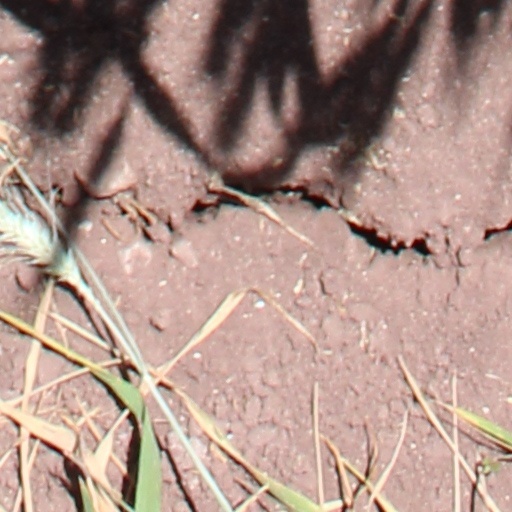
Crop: wheat